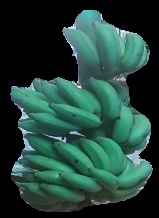
Variety: elakki-bale
Grade: grade2